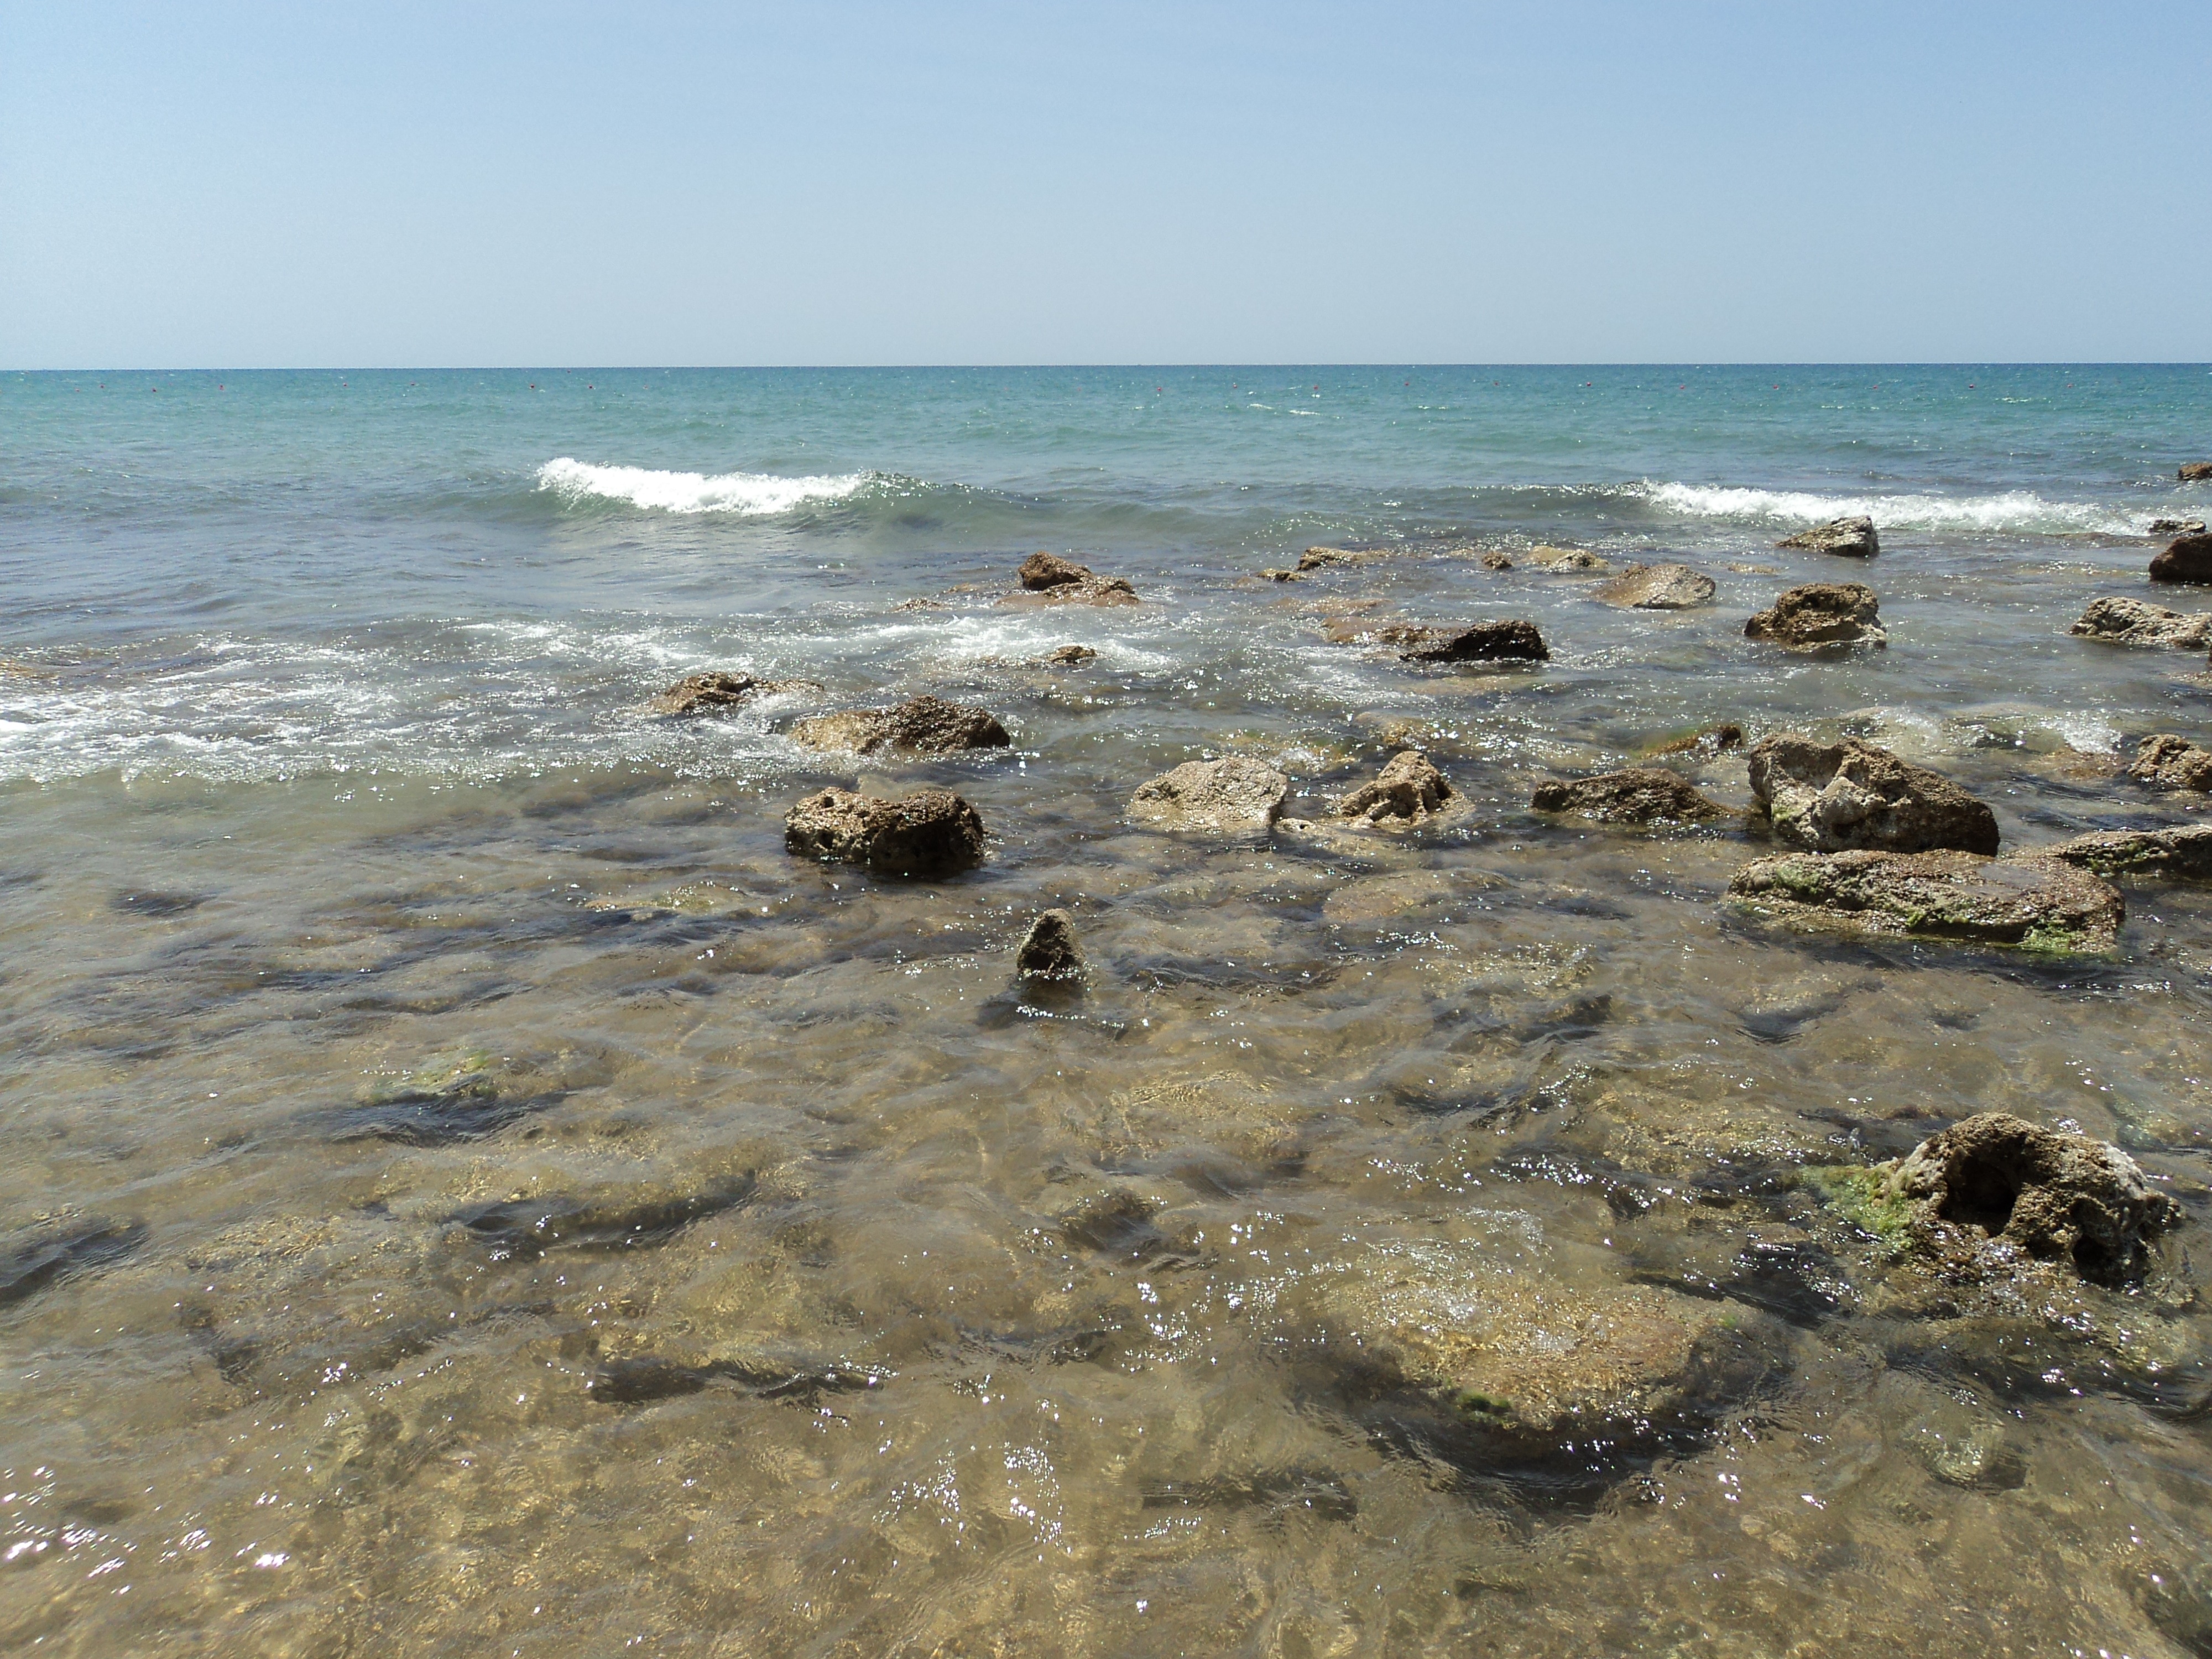
beach, sea, coast, water, sand, rock, ocean, shore, wave, cove, weather, holiday, bay, terrain, material, body of water, cape, tide pool, wind wave